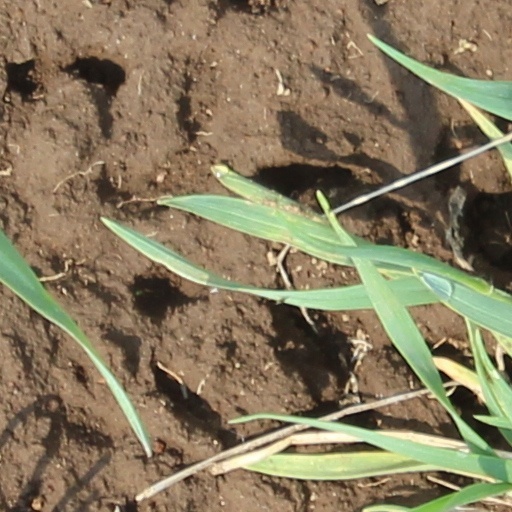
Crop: wheat